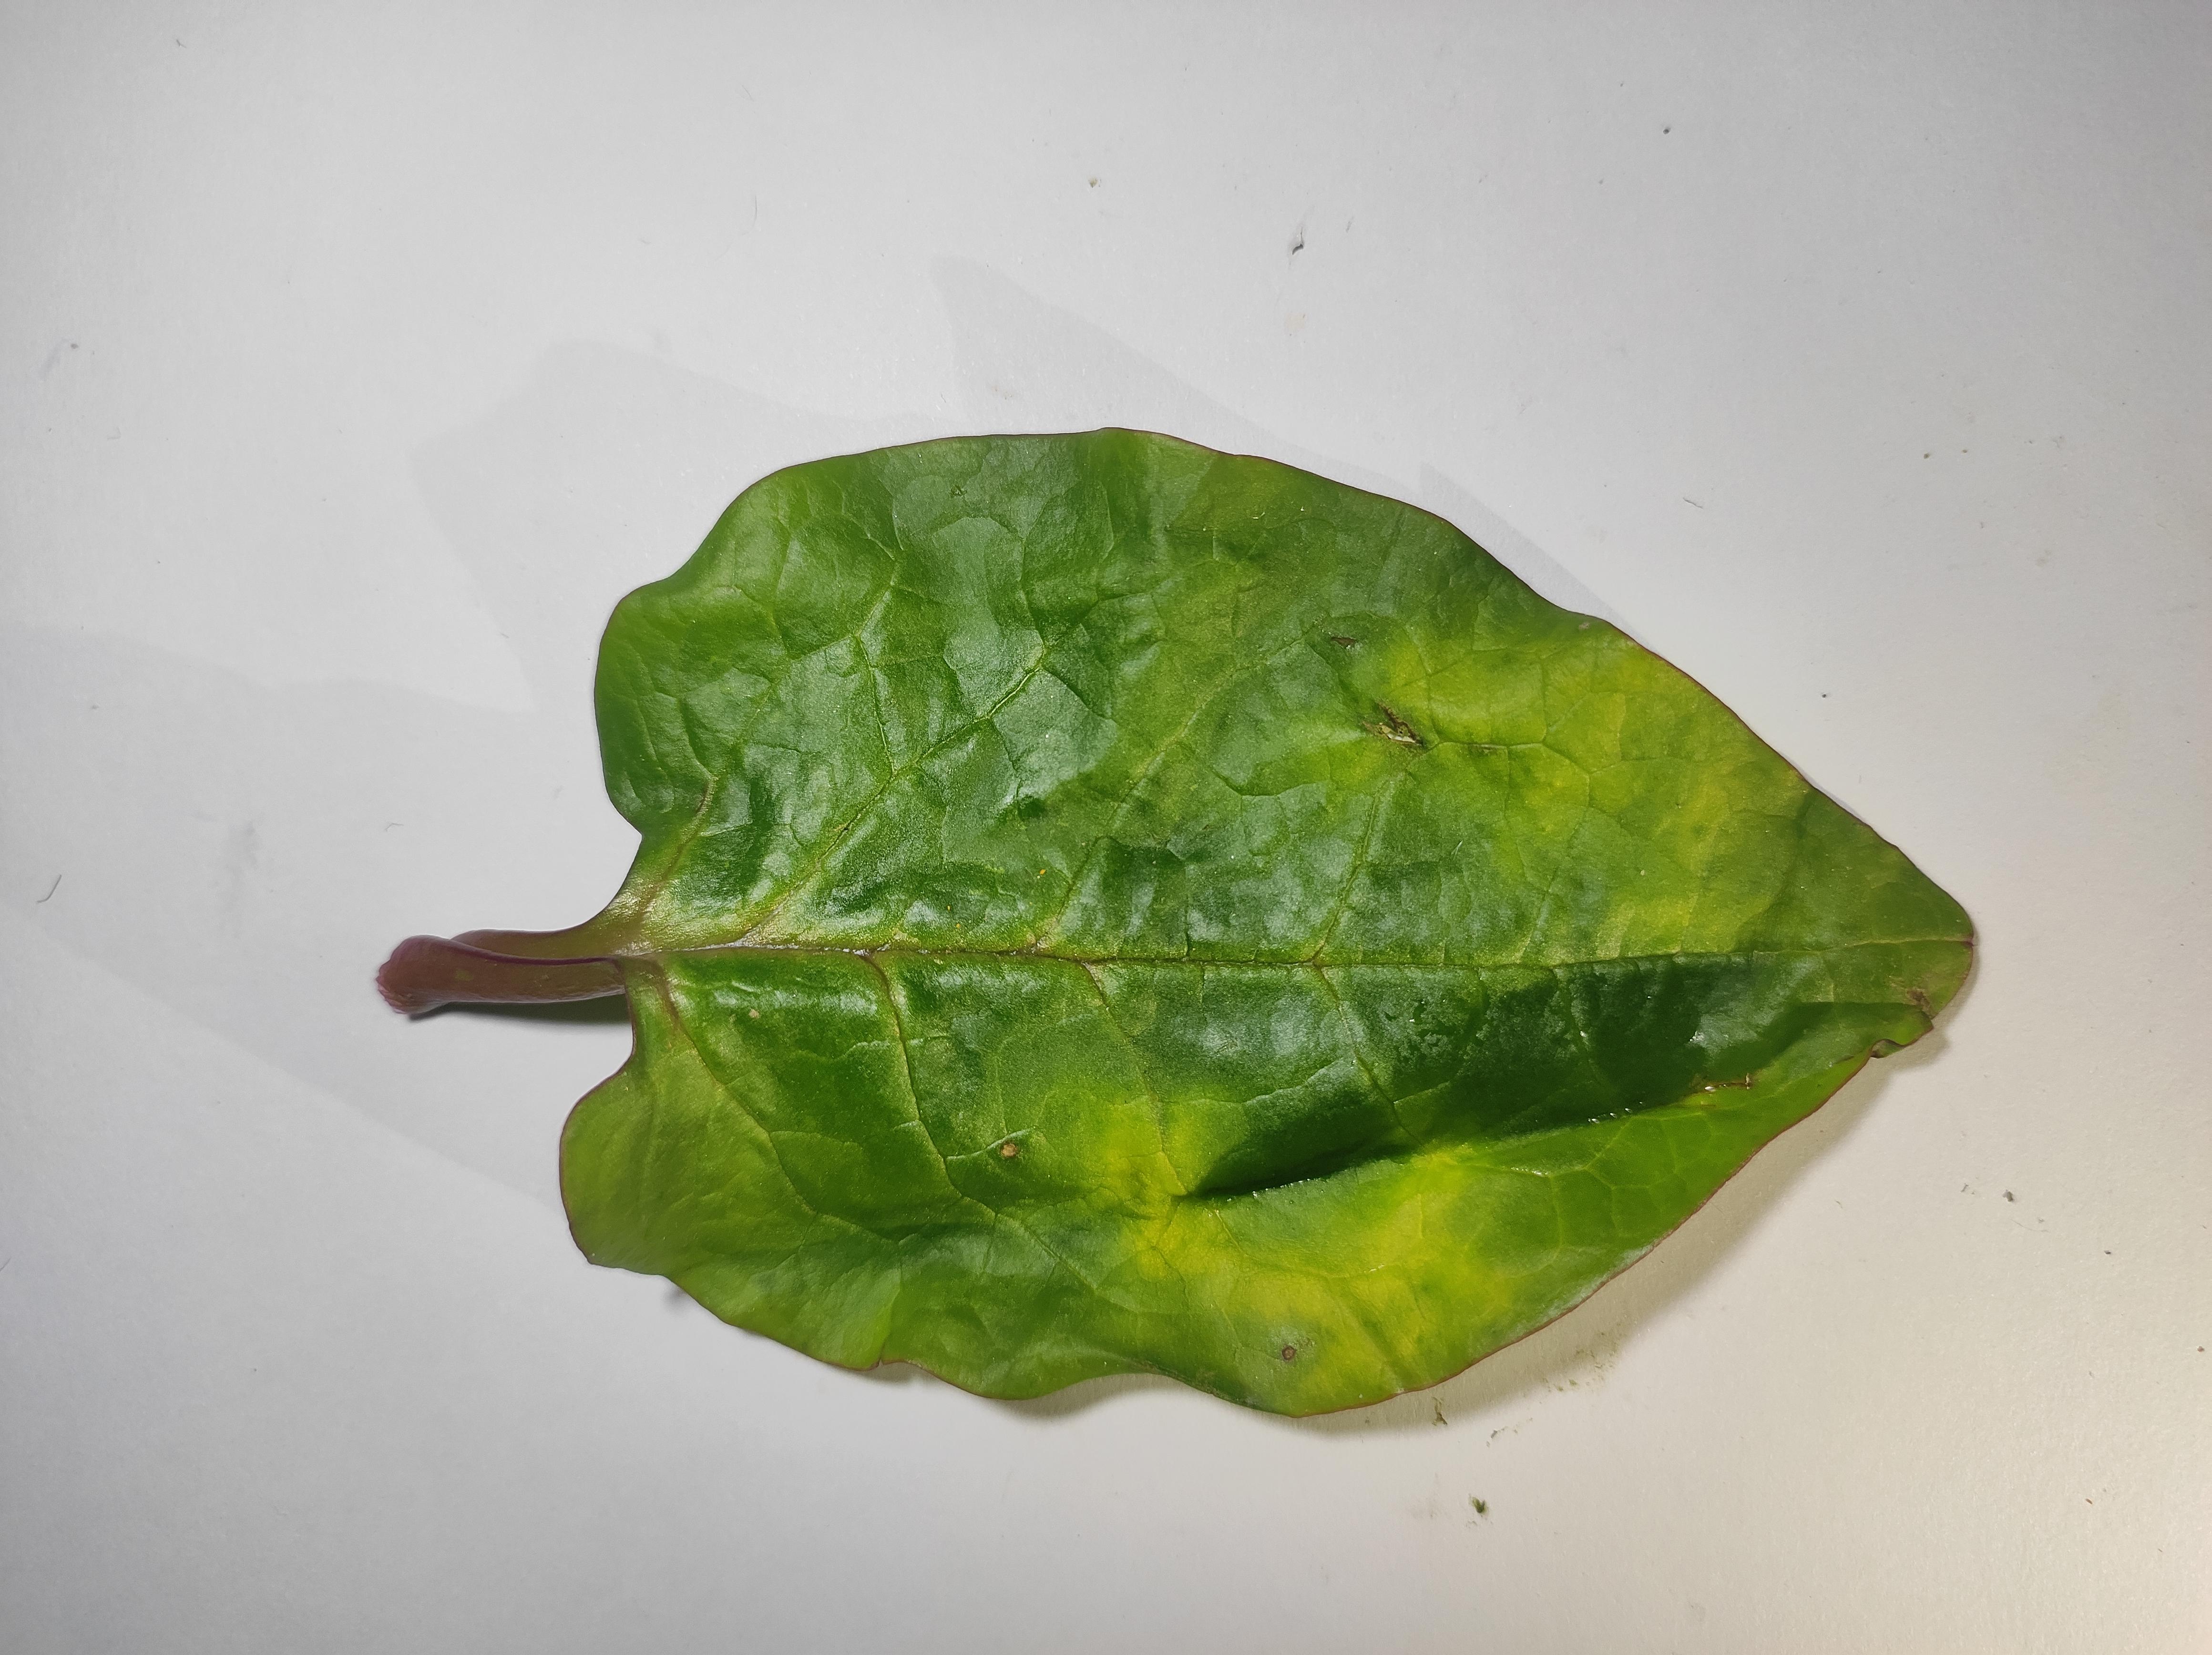
Label: straw_mite